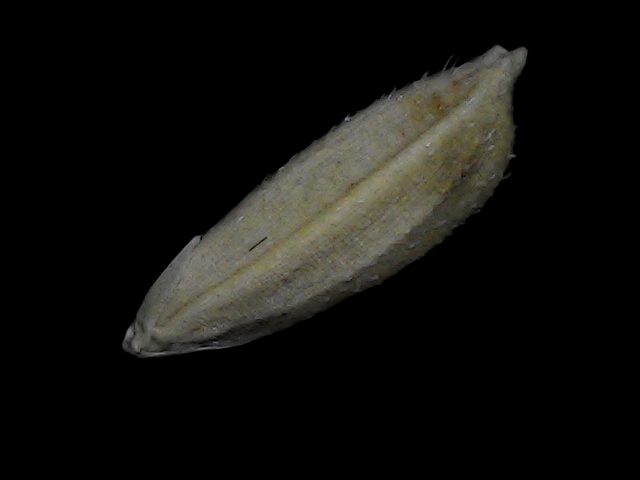
Rice variety: Bd93